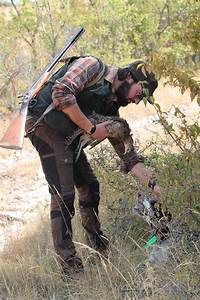
Label: cane